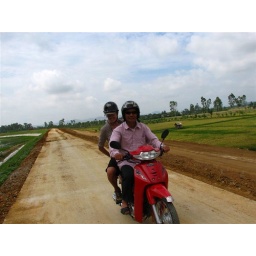
The best bits were riding over the hay and rice drying out on the road and avoiding water buffalos and cows.